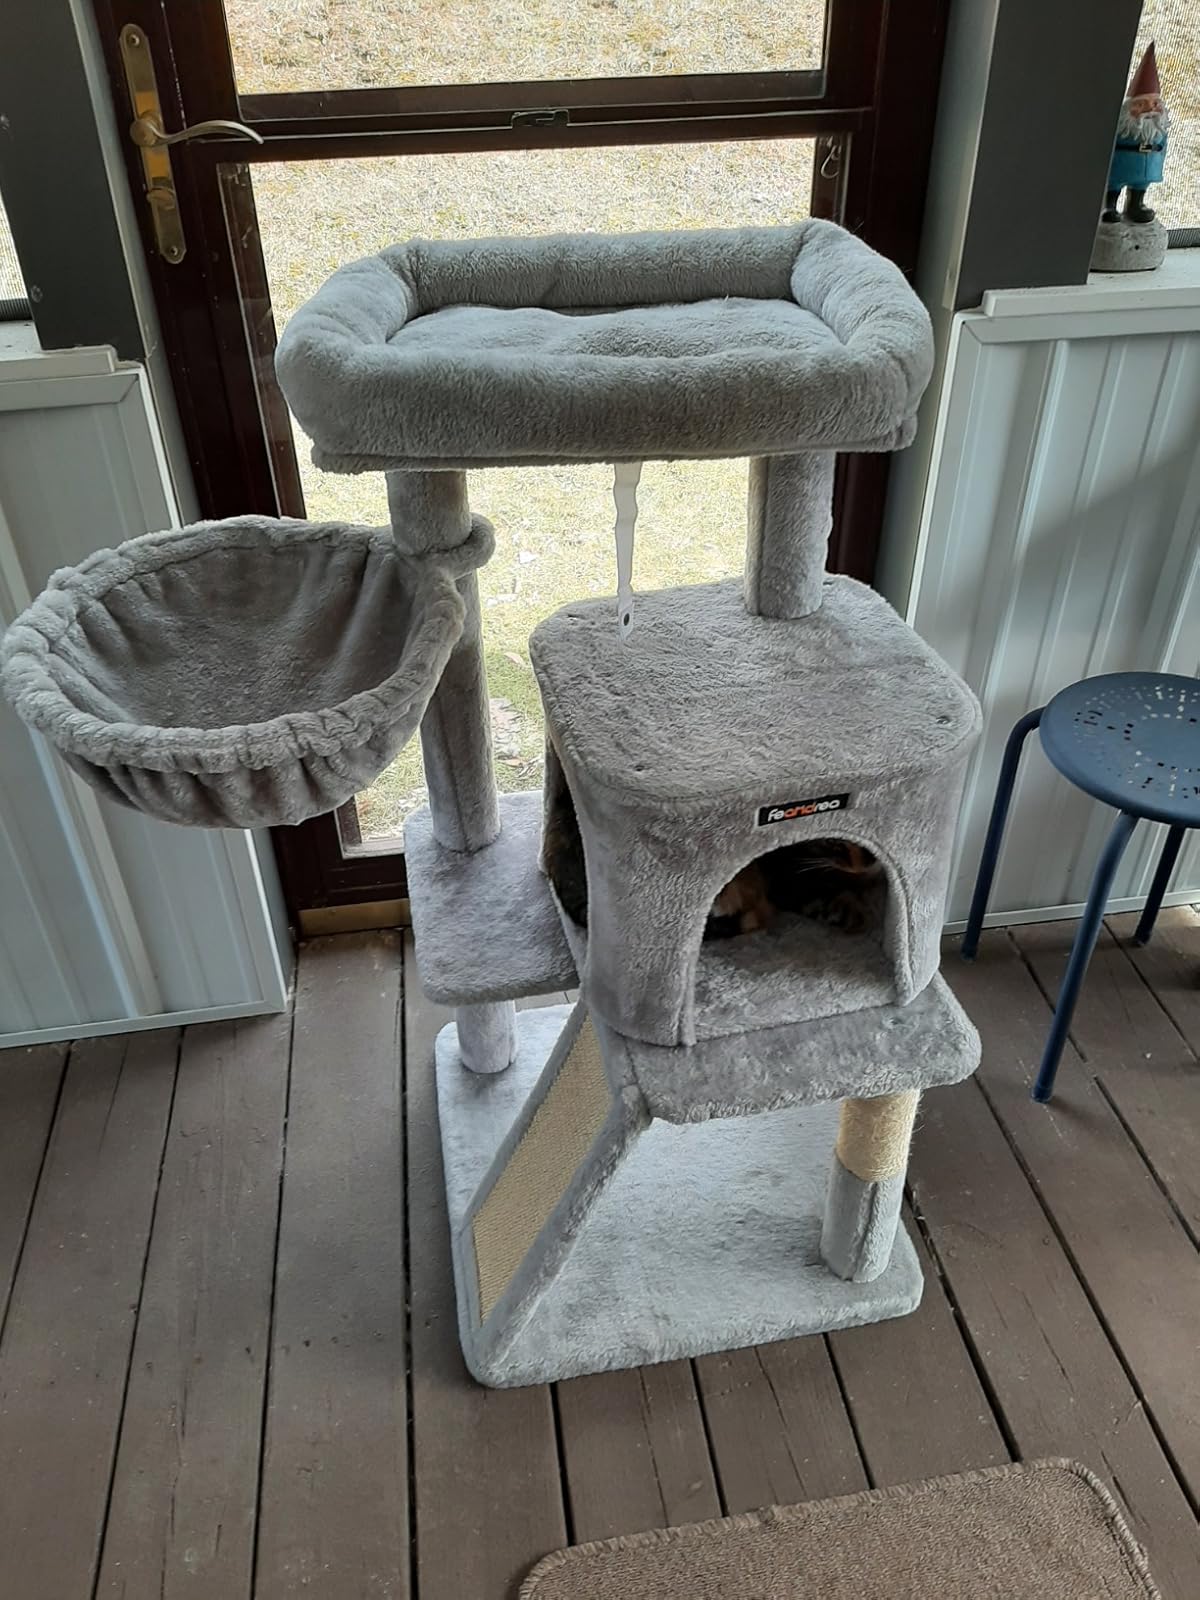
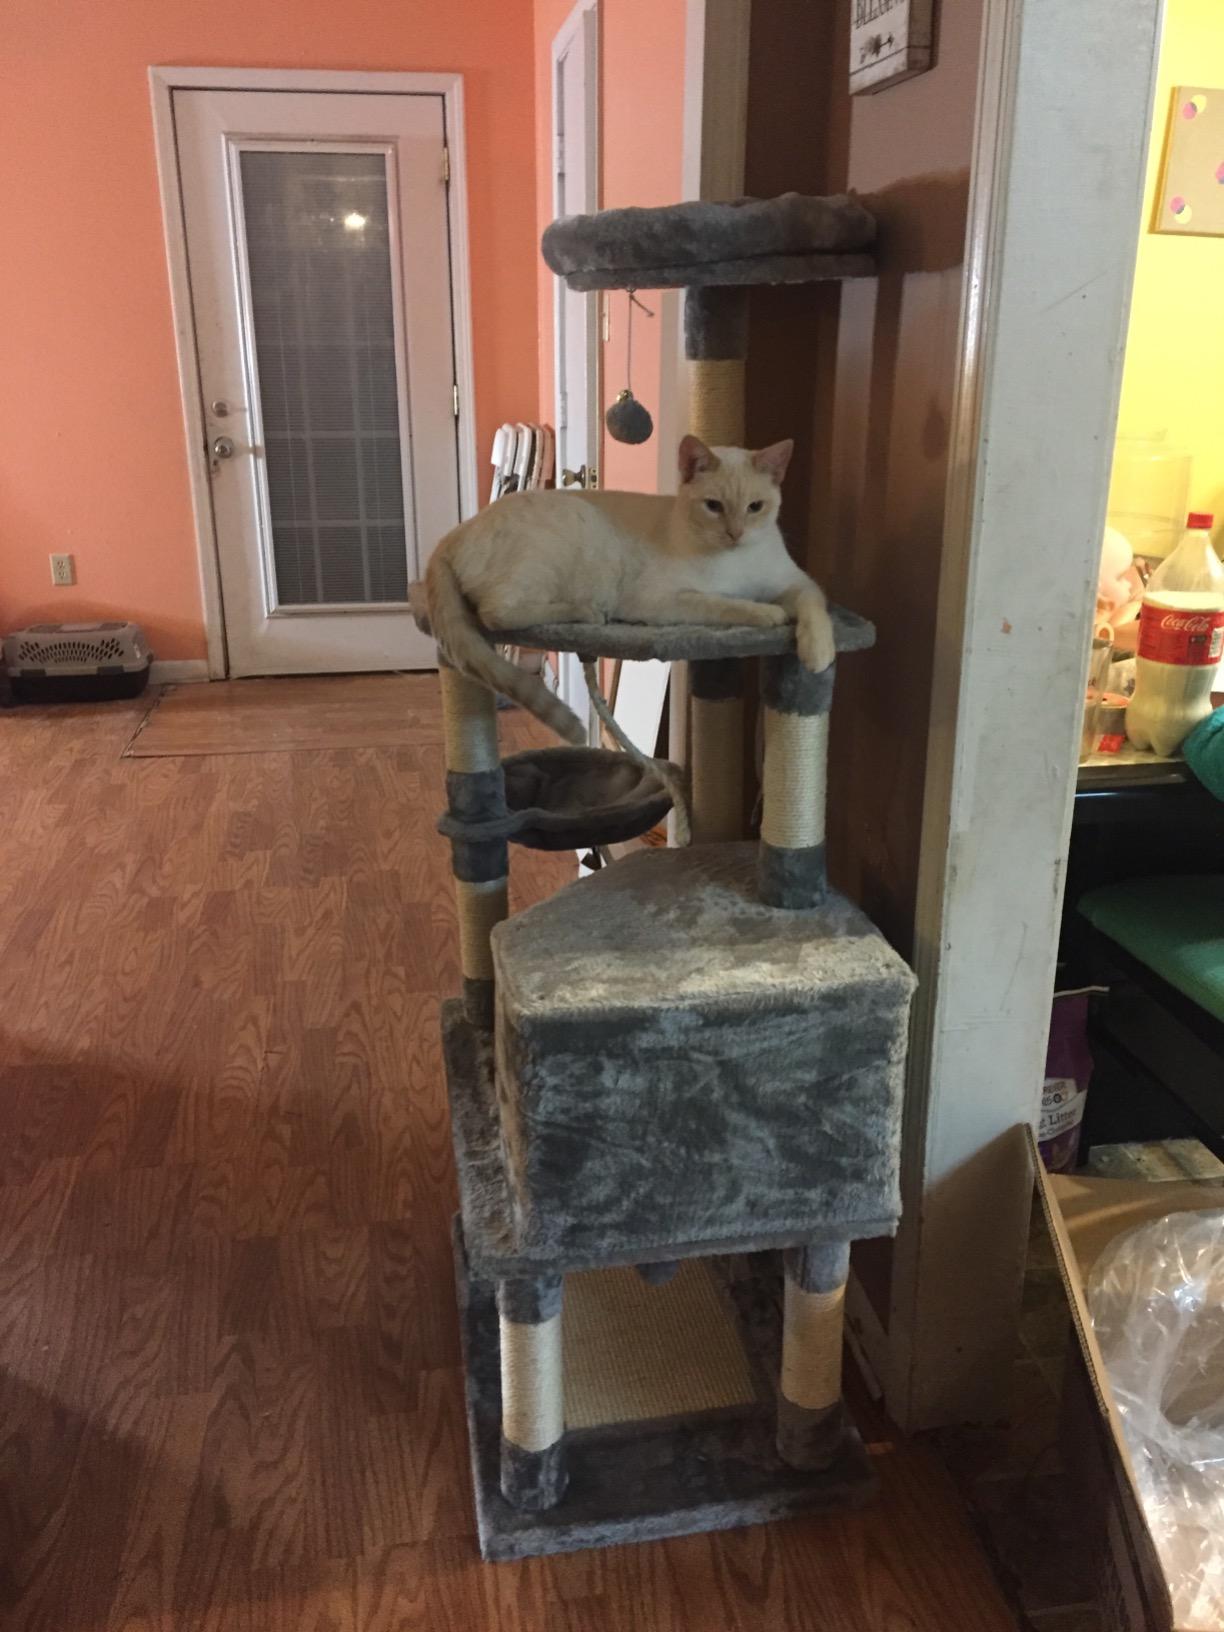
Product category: items_cat tree
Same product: no